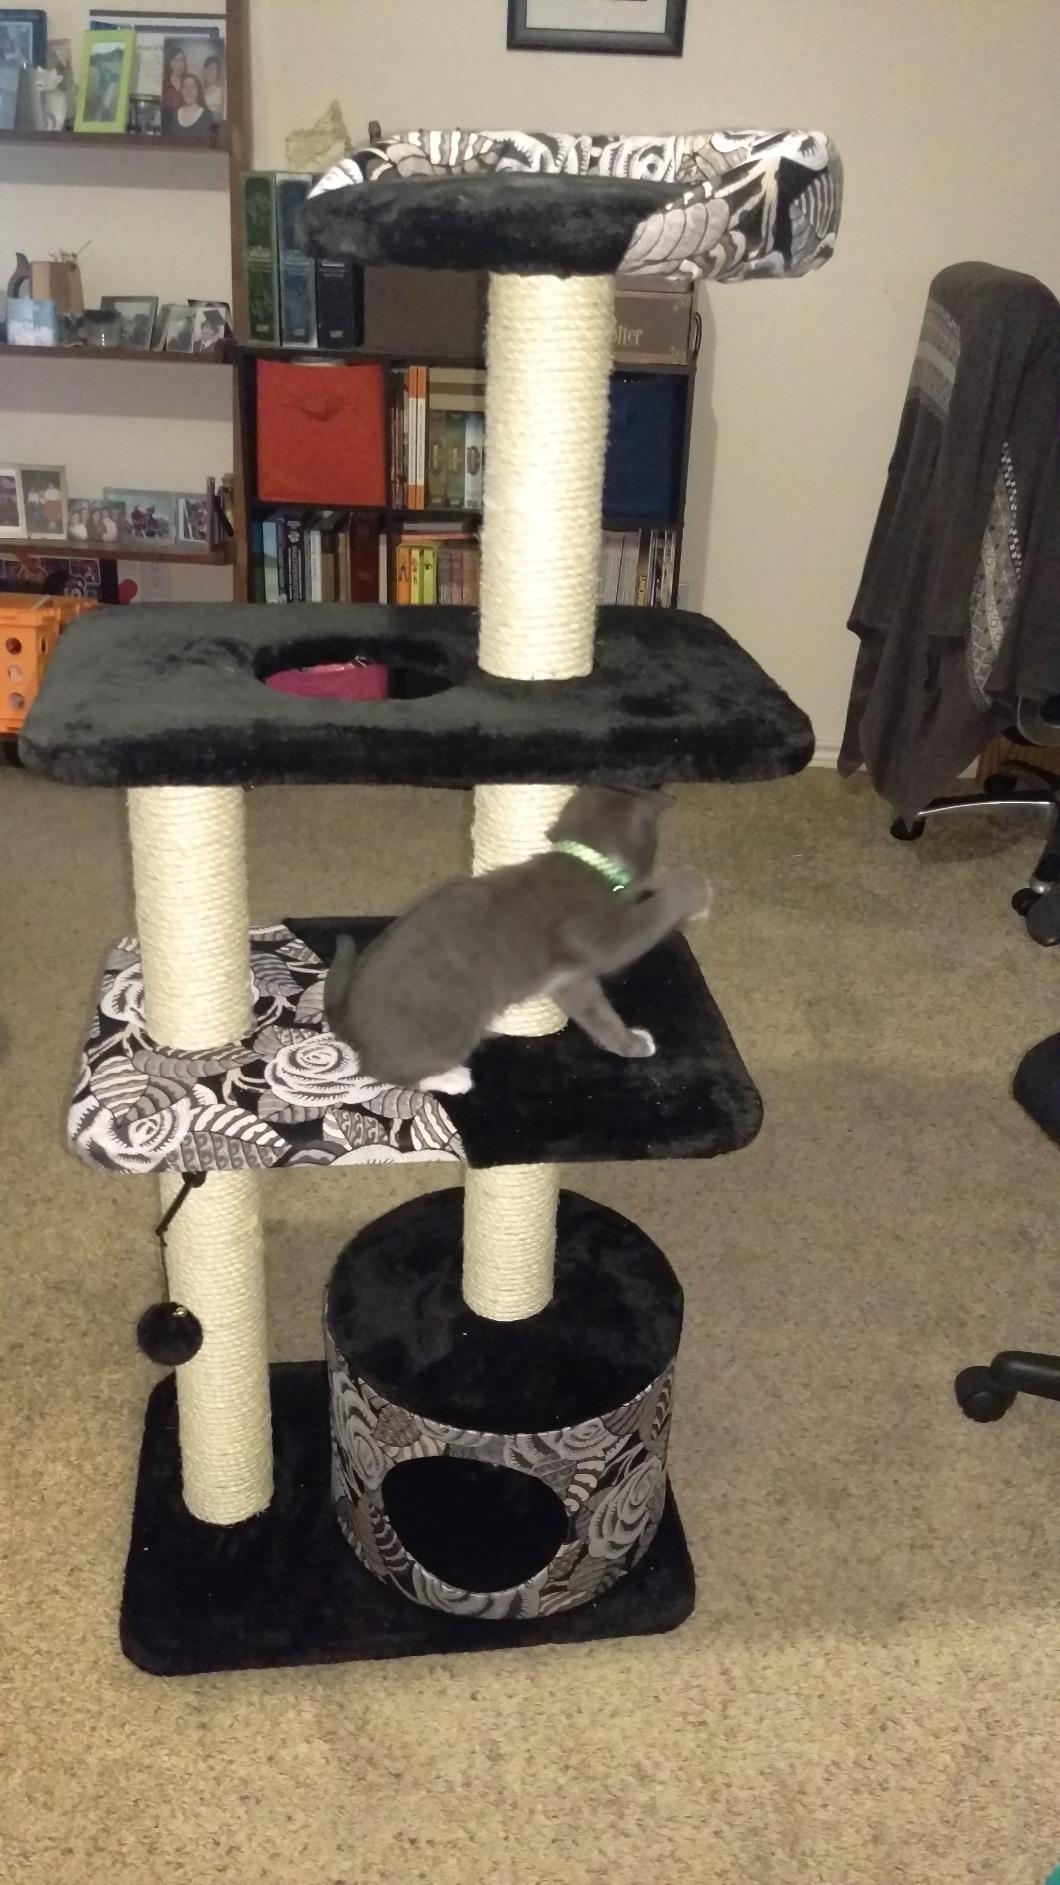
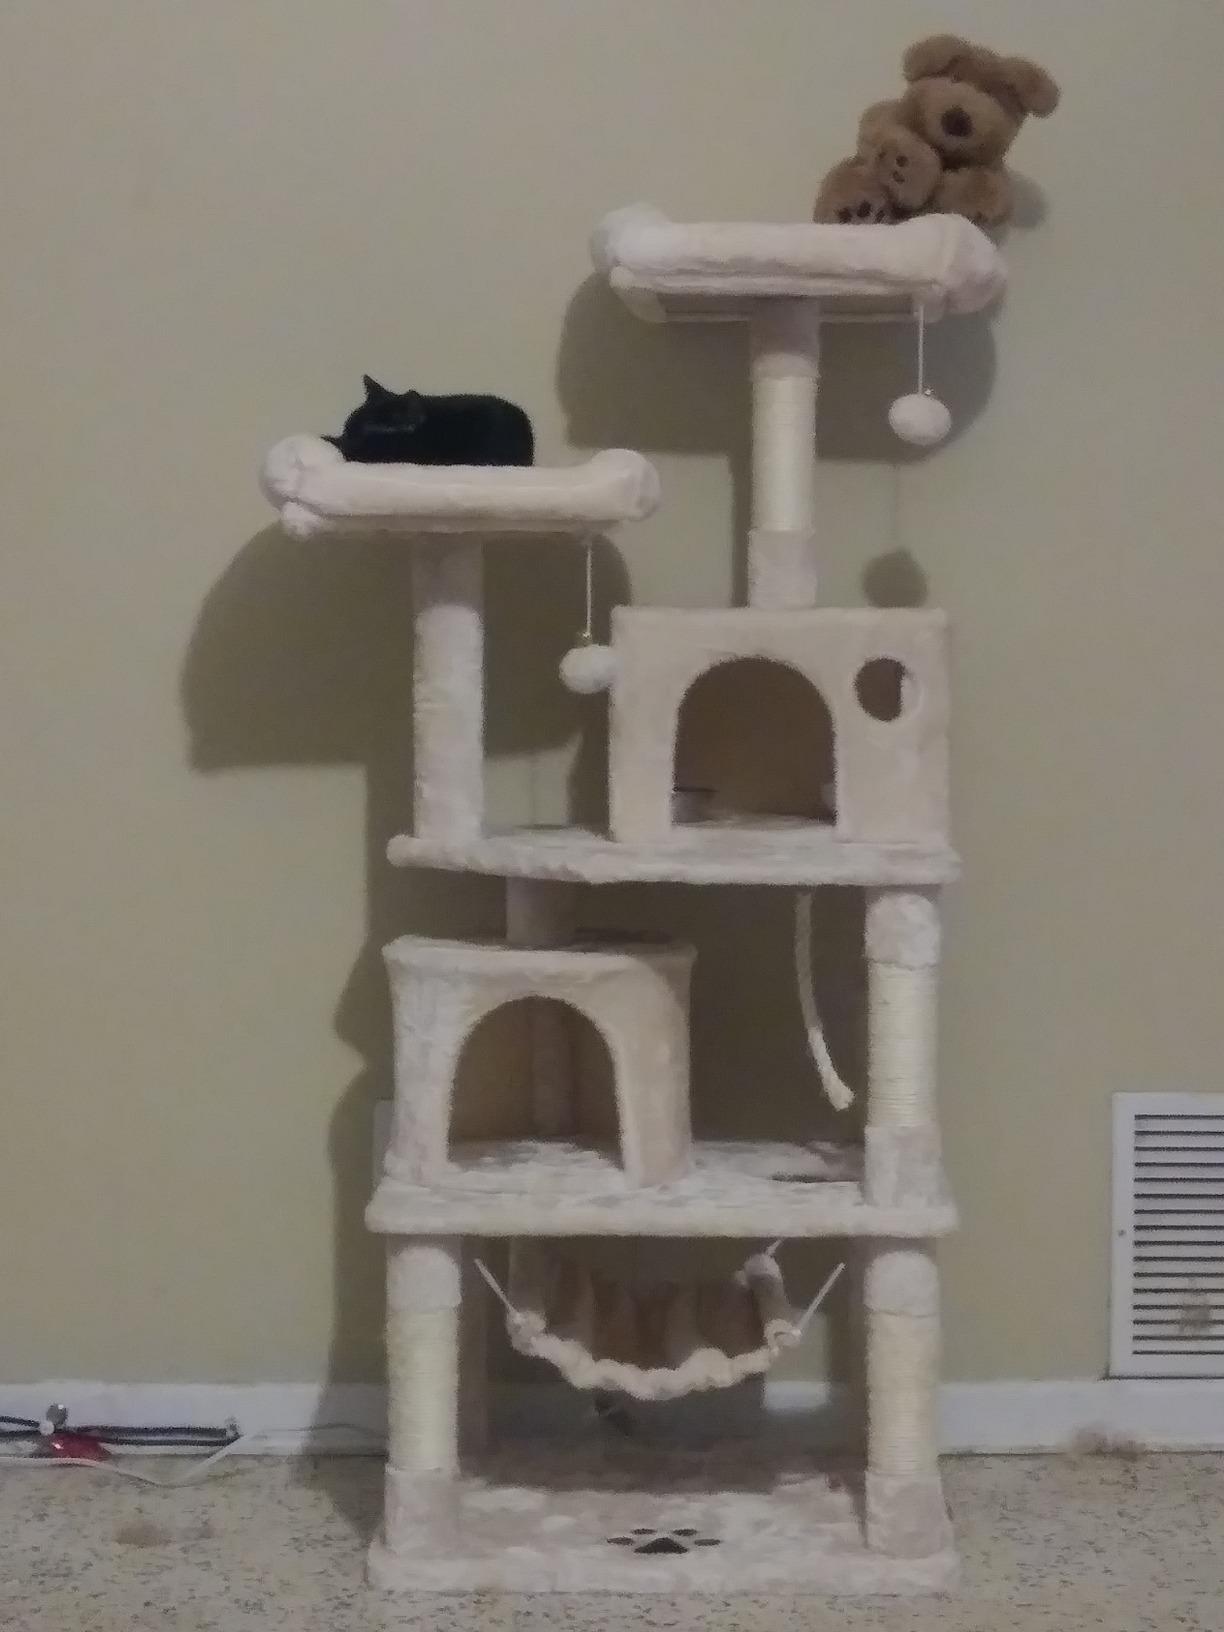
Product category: items_cat tree
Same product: no